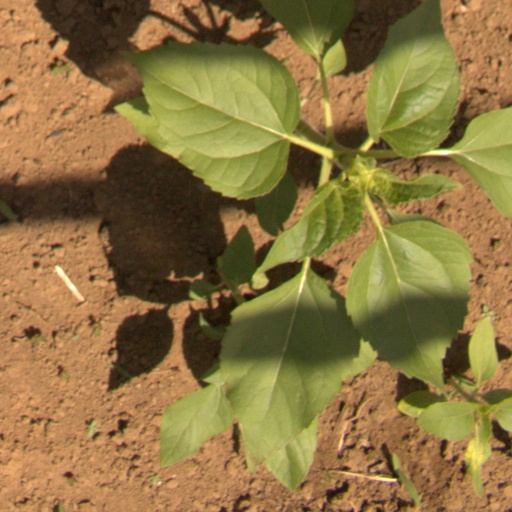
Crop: Jerusalem artichoke